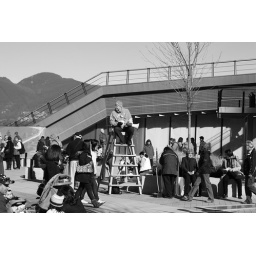
Olympic people were sitting in lifeguard towers with megaphones.